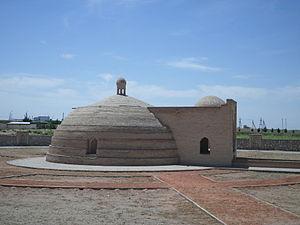
Navoï ou Navoiy est une ville d'Ouzbékistan et la capitale administrative de la province de Navoï. Elle est située à 355 km au sud-ouest de Tachkent et à 85 km au nord-est de Boukhara. Sa population était estimée à 125 800 habitants en 2007.